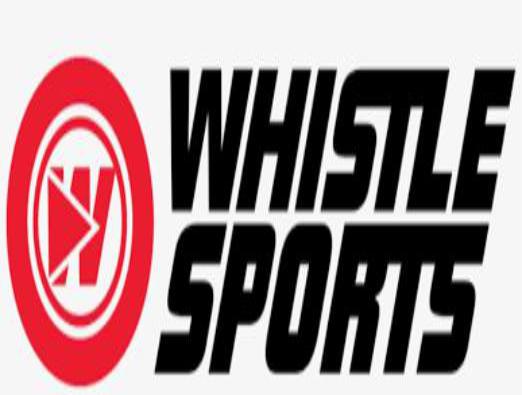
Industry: Others